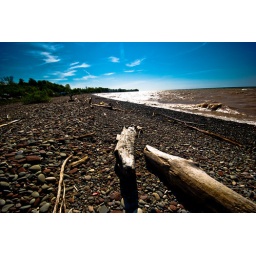
The winds stirred up the blue water in the finger lakes.  see more detail lllaaarrgeee